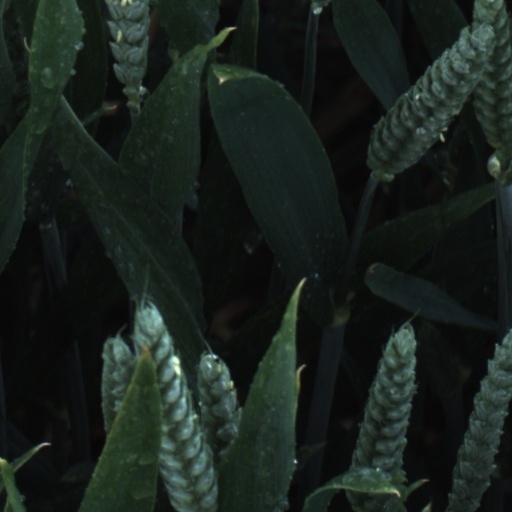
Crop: wheat